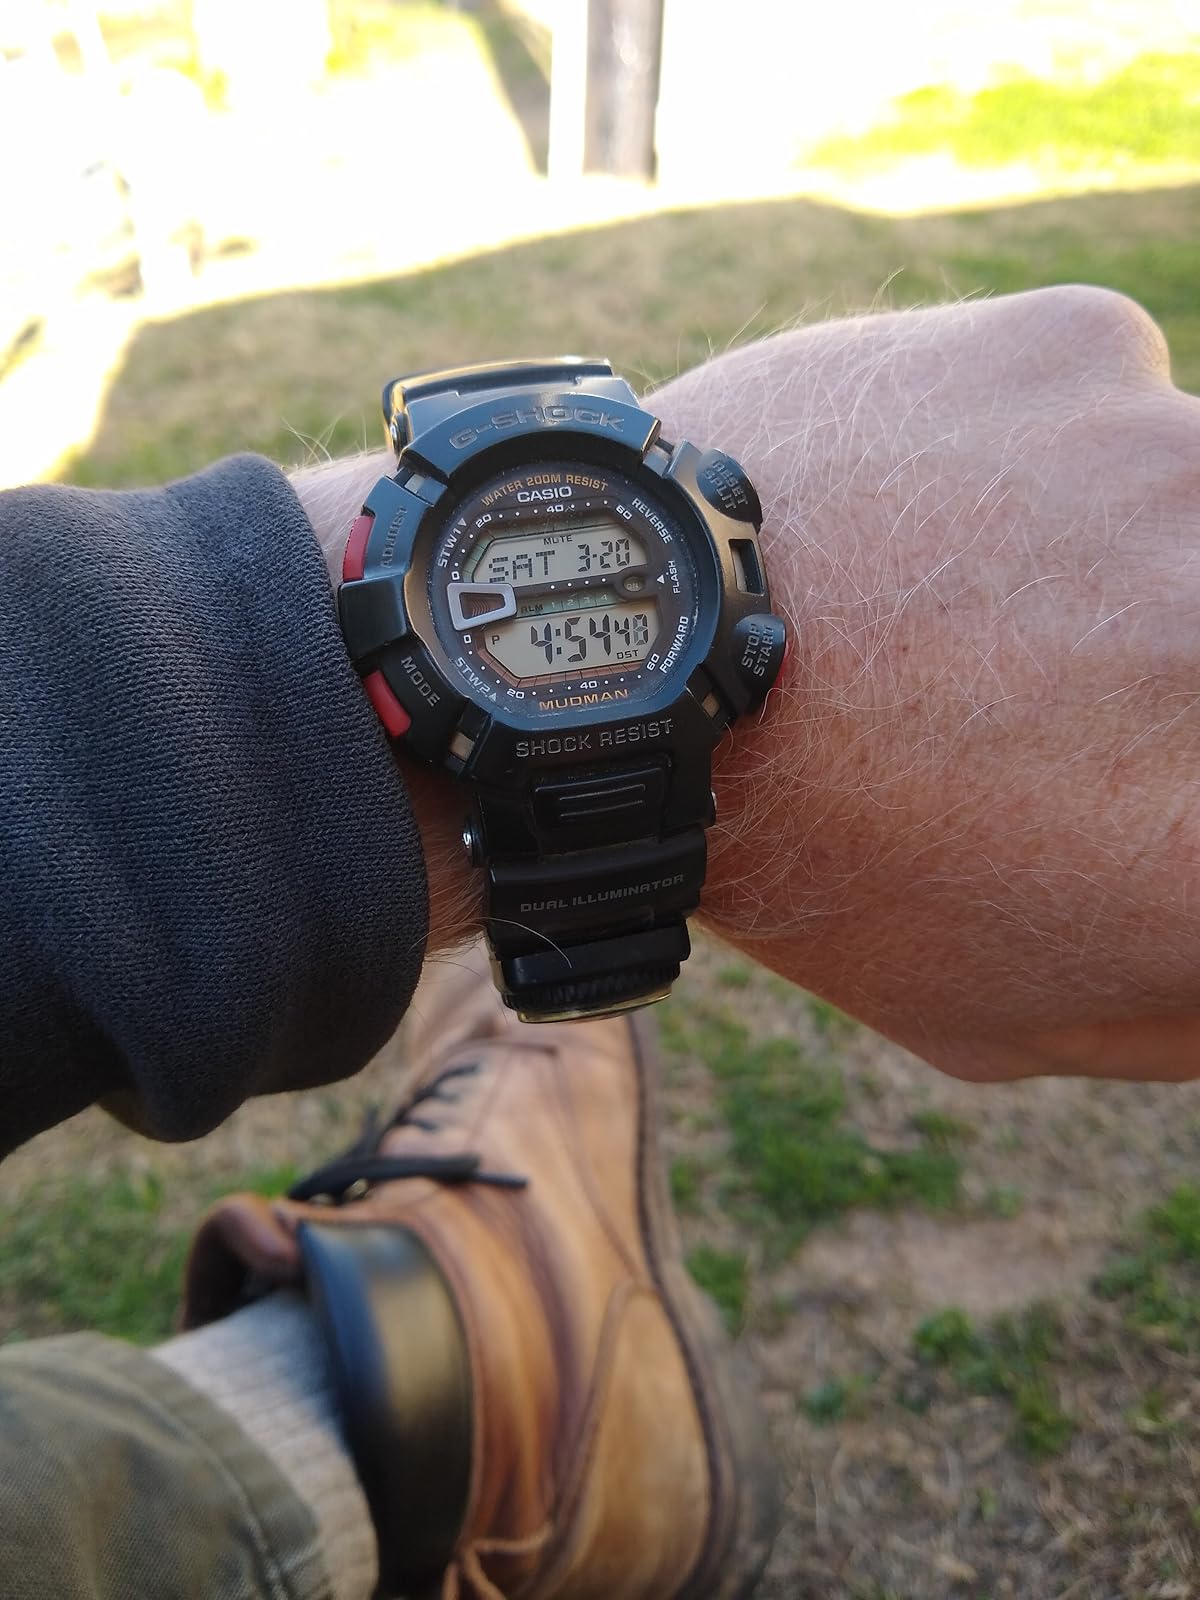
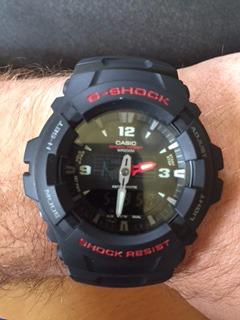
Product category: accessories_watch
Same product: no